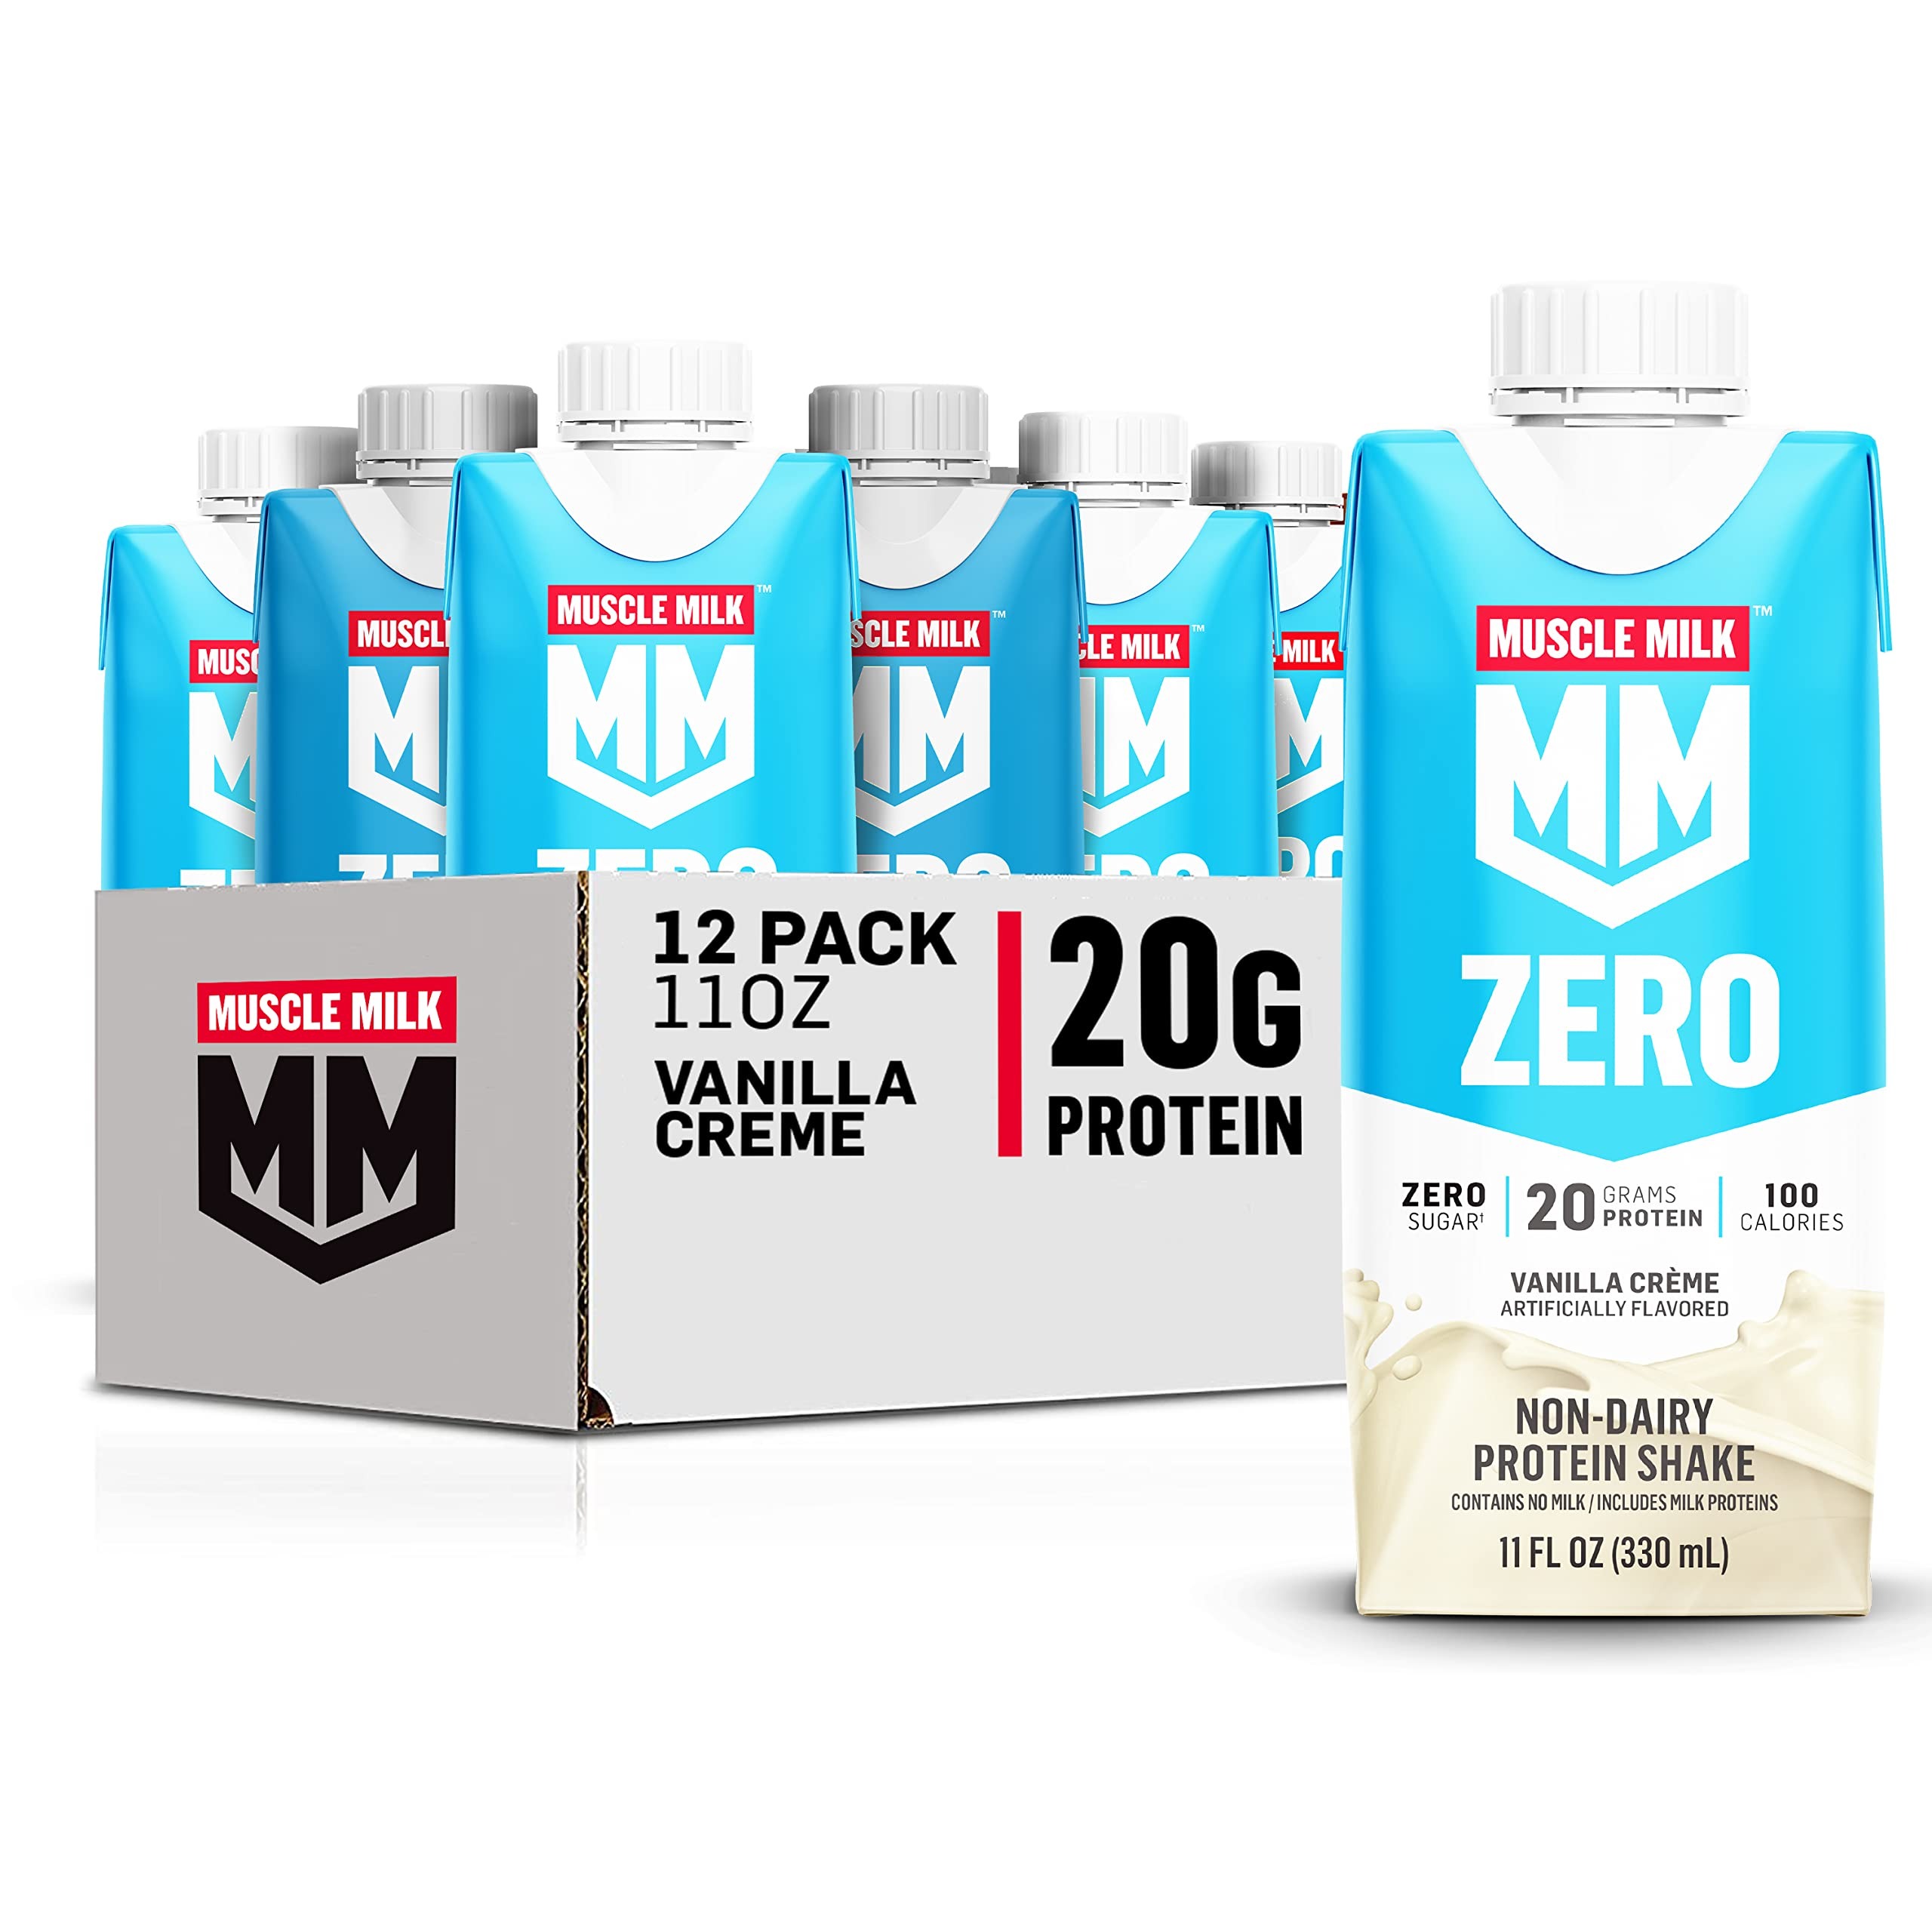
Item Name: Muscle Milk Zero Protein Shake, Vanilla Crème, 11 Fl Oz Carton, 12 Pack, 20g Protein, Zero Sugar, 100 Calories, Calcium, Vitamins A, C & D, 4g Fiber, Energizing Snack, Packaging May Vary,12 Count (Pack of 1)
Bullet Point 1: Contains twelve (12) 11 Fl Oz cartons of Muscle Milk Zero Protein Shakes. Packaging may vary.
Bullet Point 2: HELPS SATISFY HUNGER AND BUILD MUSCLE – Muscle Milk Zero is an energizing protein shake that can be consumed as an on-the-go breakfast or anytime snack or to support post-workout recovery and muscle growth or
Bullet Point 3: KEY FEATURES – Based on 1 shake, Muscle Milk Zero Protein Shakes contain 20g protein, 100 calories, zero sugar, 4g fiber, and a good source of Calcium and Vitamins A, C & D
Bullet Point 4: GREAT TASTING SHAKE – Muscle Milk Zero Ready to Drink Protein Shakes are smooth and delicious – just read our reviews! They taste great as is or added to coffee, oatmeal, pancakes, smoothies, and other foods when you’re looking for a protein boost.
Bullet Point 5: SCIENCE BEHIND PROTEIN – Muscle Milk Zero provides a combination of slow releasing and fast releasing proteins to help increase amino acid levels. These essential amino acids play a role in muscle growth and maintenance of muscle mass.
Bullet Point 6: Muscle Milk Zero Protein Shake, Vanilla Crème, 11 Fl Oz Carton, 12 Pack, 20g Protein, Zero Sugar, 100 Calories, Calcium, Vitamins A, C & D, 4g Fiber, Energizing Snack, Workout Recovery, Packaging May Vary
Value: 132.0
Unit: Fl Oz

Price: 8.99